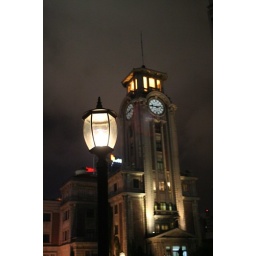
just an old lamp post, with an old clock tower, in modern Shanghai